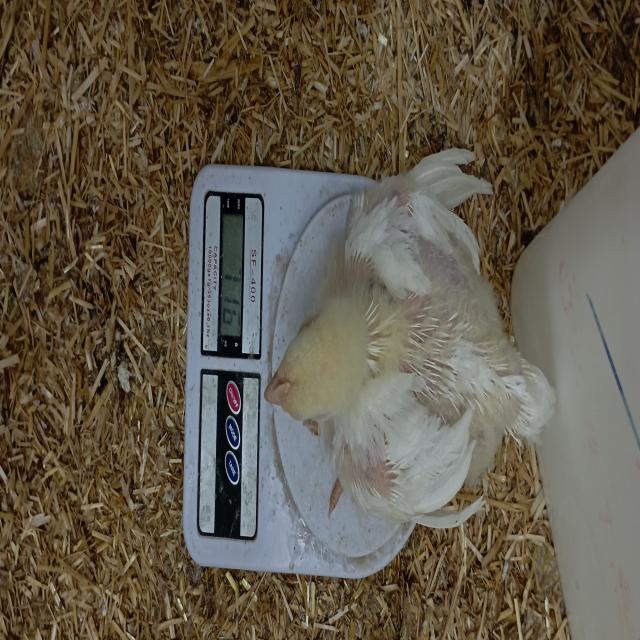
Weight: 719 g